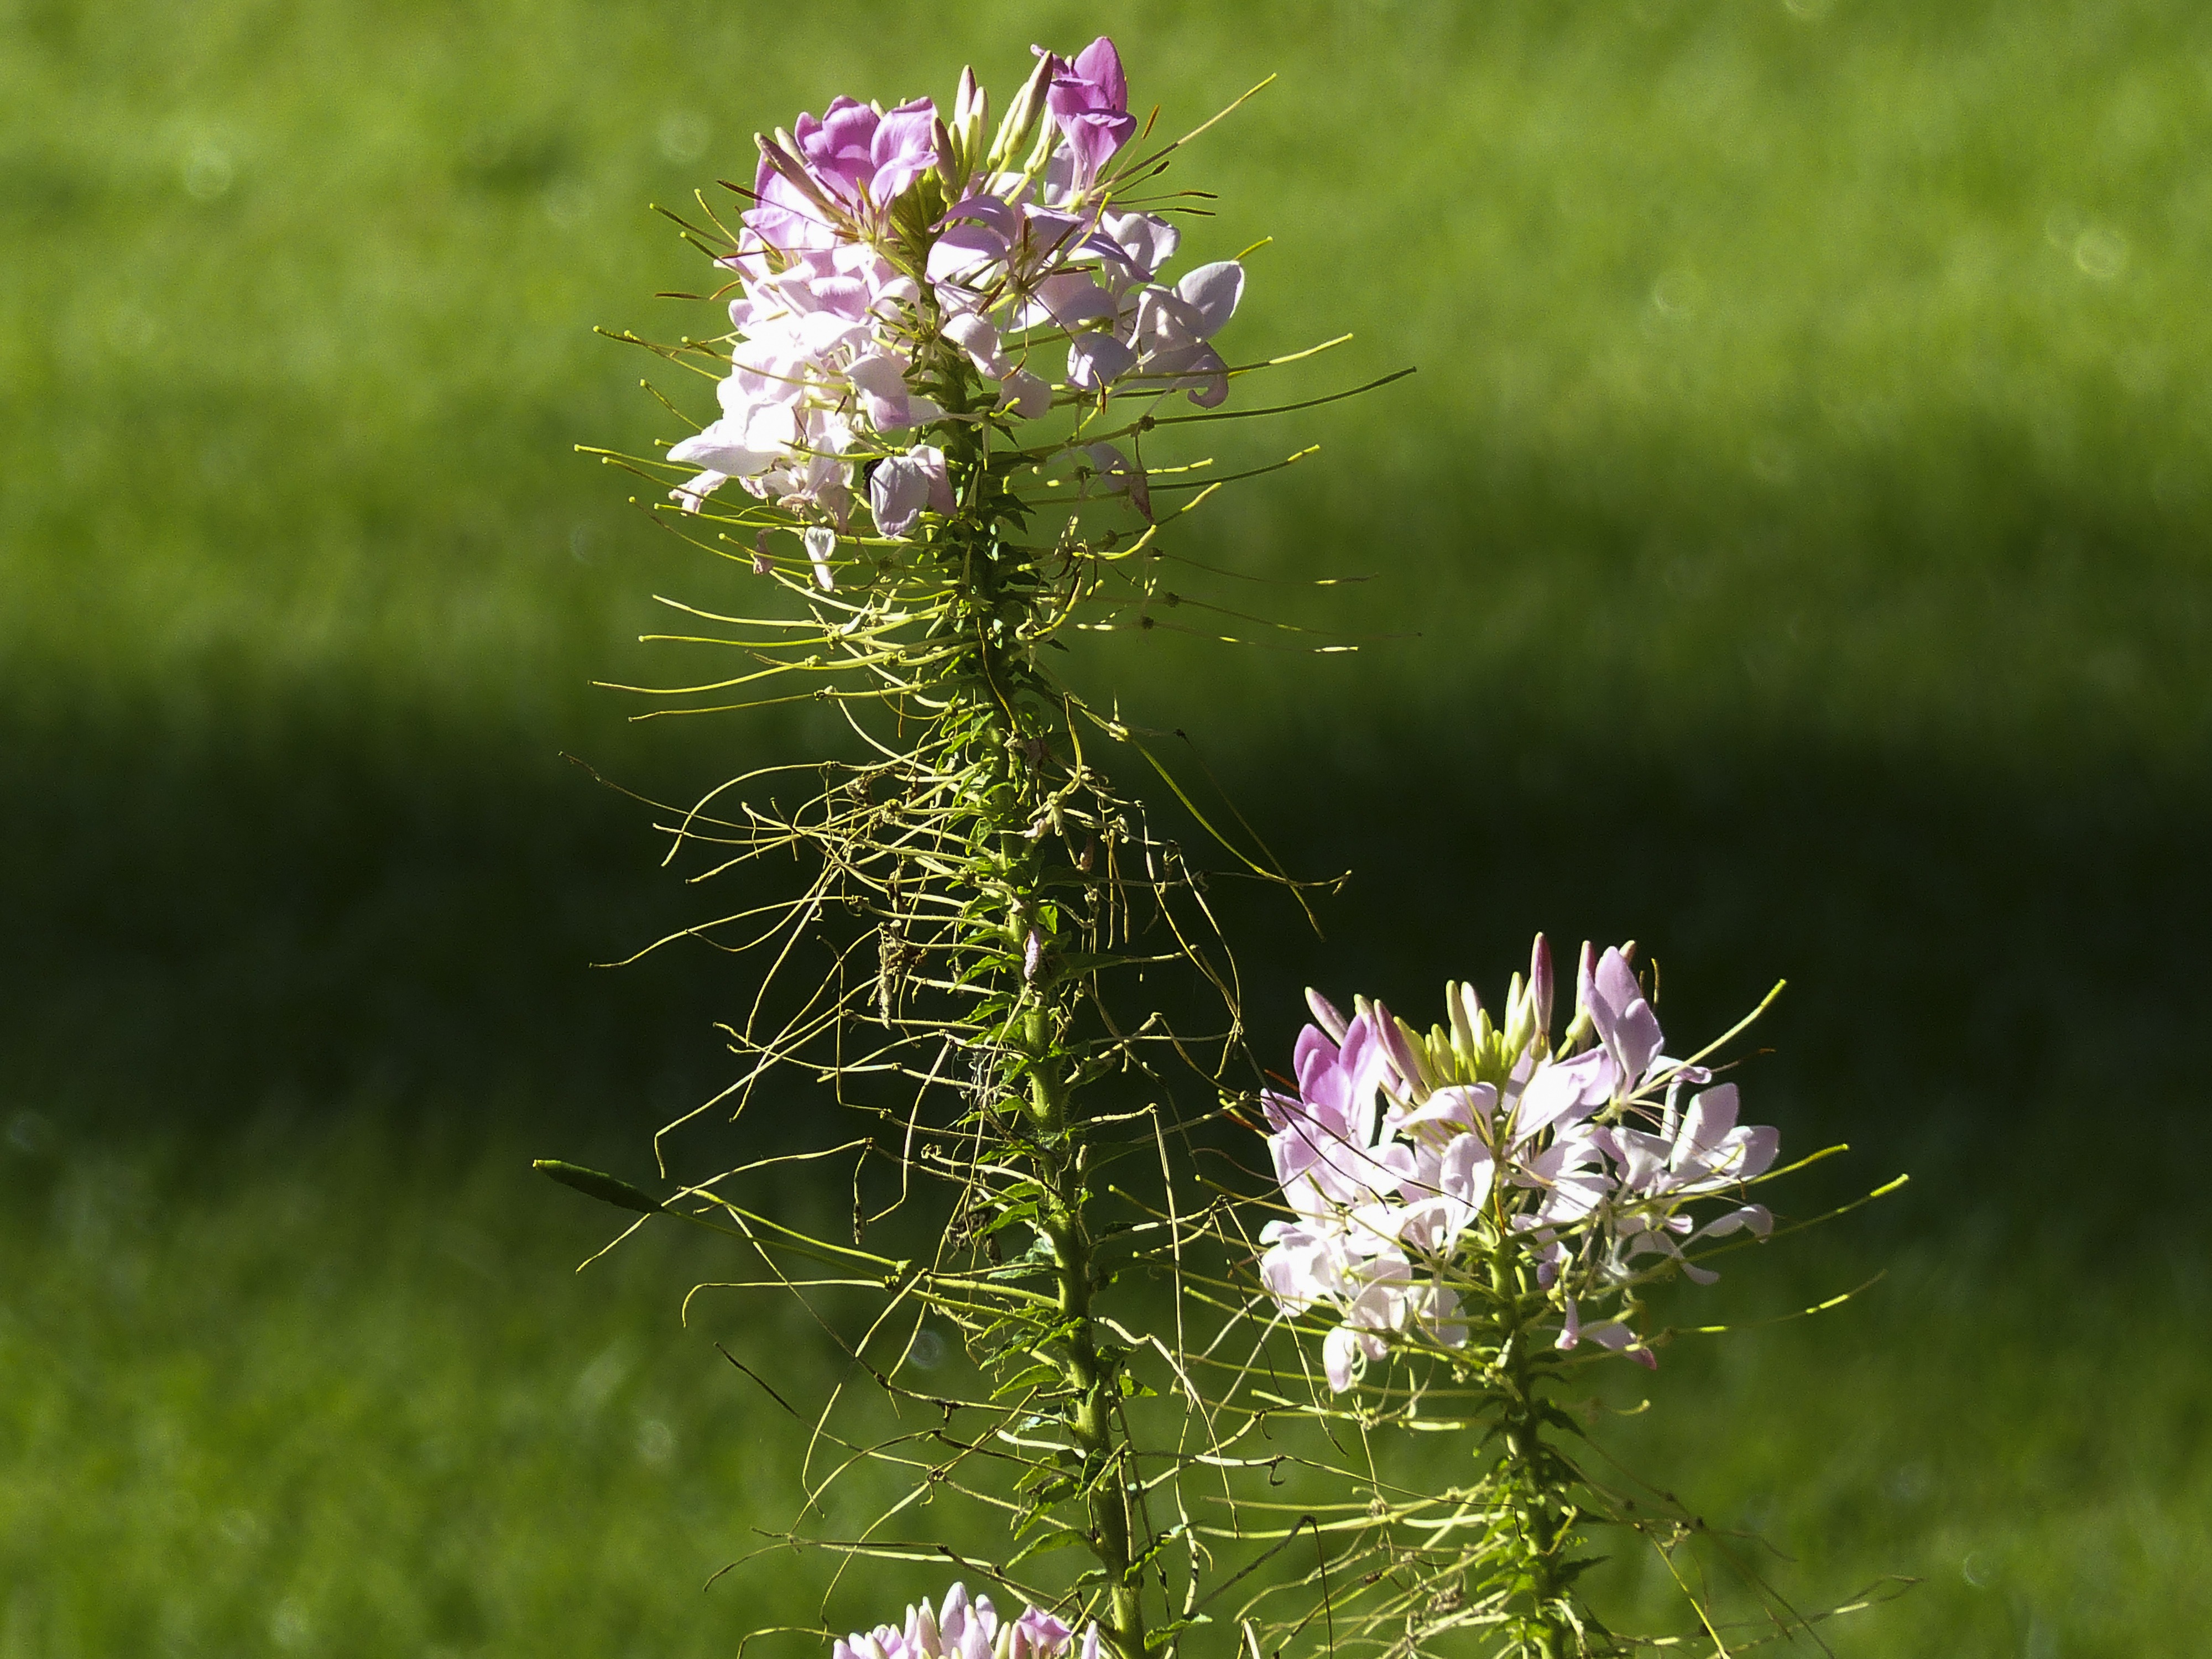
nature, grass, blossom, plant, lawn, meadow, prairie, flower, summer, botany, garden, pink, flora, wildflower, lovely, grassland, shrub, thistle, filigree, macro photography, flowering plant, daisy family, grass family, land plant